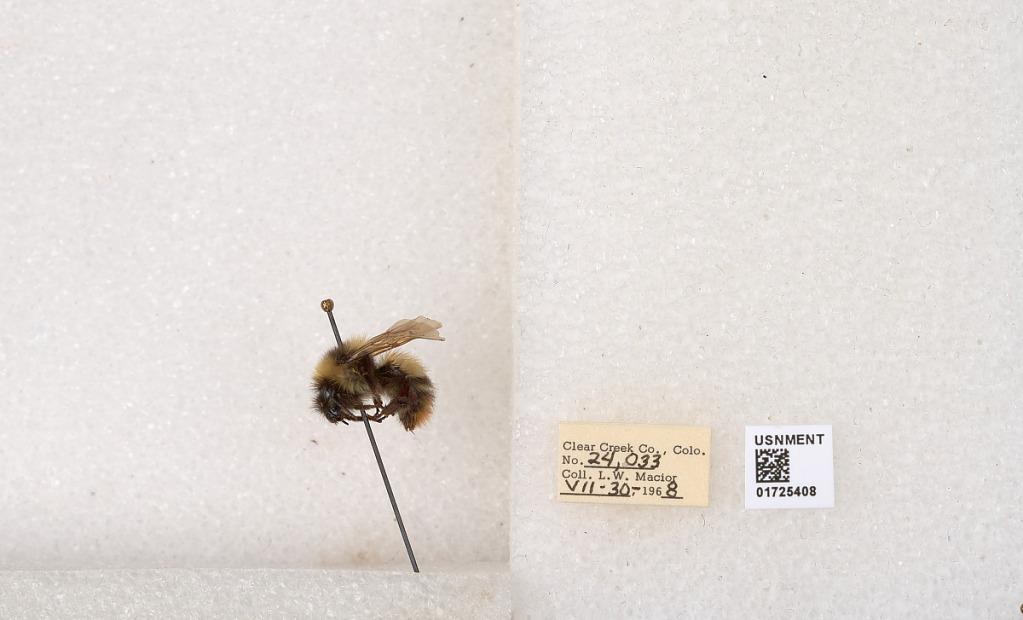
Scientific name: Bombus kirbyellus
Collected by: L. Macior
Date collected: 1968-7-30
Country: United States
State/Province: Colorado
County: Clear Creek
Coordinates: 39.6891, -105.644